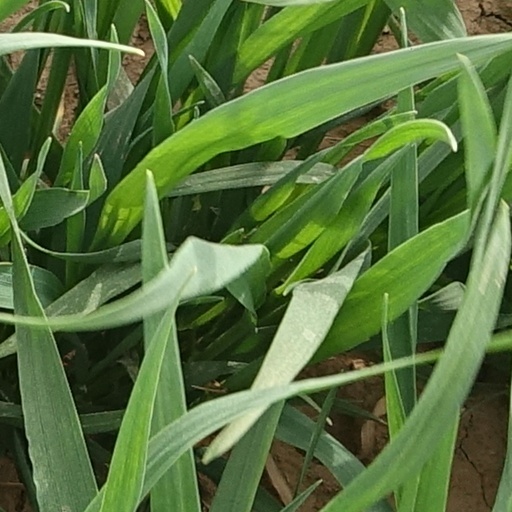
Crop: wheat